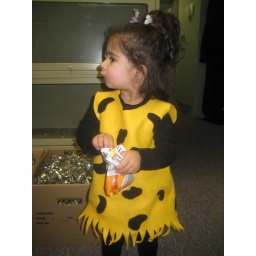
trick or treating in the office building